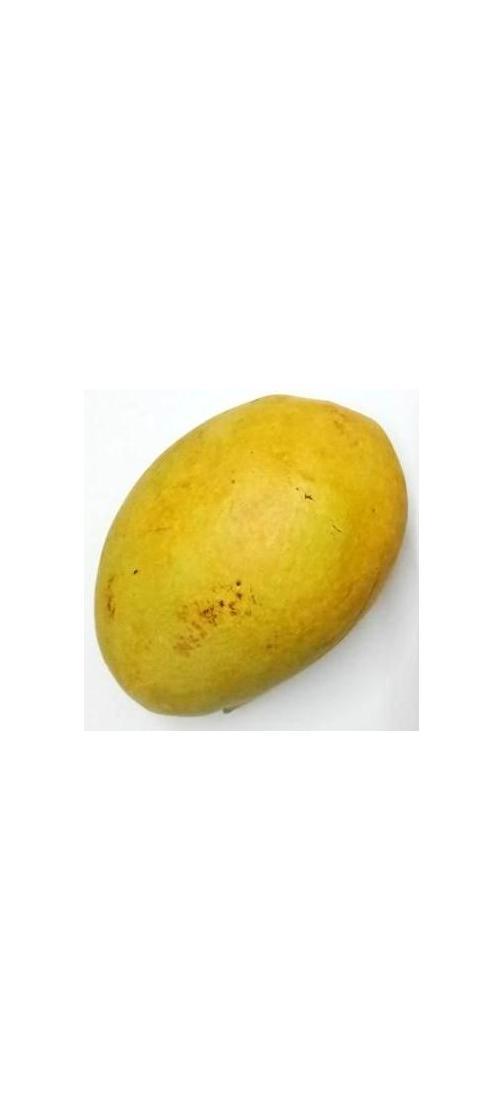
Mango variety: Bari-11